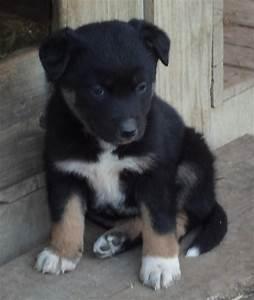
dog